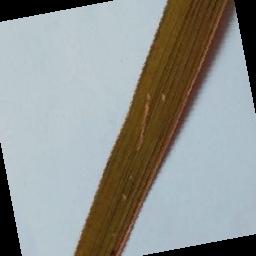
Label: Rice___Brown_Spot